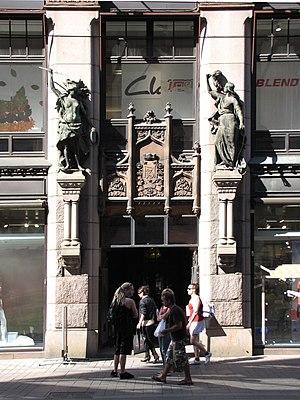
La Liste des statues et monuments mémoriaux d’Helsinki comprend tous les ouvrages situés dans les rues, les places et les parcs d’Helsinki qui appartiennent aux collections du Musée d'Art d'Helsinki ou toutes les œuvres appartenant à d’autres organismes et qui sont exposées en plein air.
Robert Konstantin Stigell est un sculpteur finlandais.